Yoko Shimomura

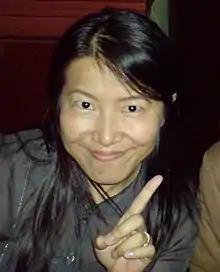
Shimomura in 2007

While working for Capcom, Shimomura contributed to the soundtracks of over 16 games, including the successful "Street Fighter II", which she composed all but three pieces for. The first soundtrack she worked on at the company was for "Samurai Sword" in 1988. "Final Fight", in 1989, was her first work to receive a separate soundtrack album release, on an album of music from several Capcom games. The first soundtrack album to exclusively feature her work came a year later for the soundtrack to "Street Fighter II". While she began her tenure at Capcom working on games for video game consoles, by 1990 she had moved to the arcade game division. She was a member of the company's in-house band Alph Lyla, which played various Capcom game music, including pieces written by Shimomura. She performed live with the group on a few occasions, including playing piano during Alph Lyla's appearance at the 1992 Game Music Festival.